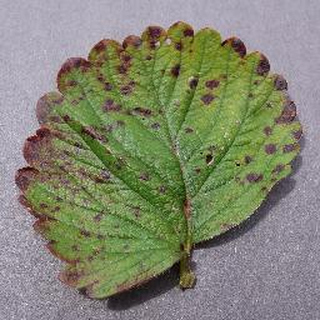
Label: strawberry_leaf_scorch